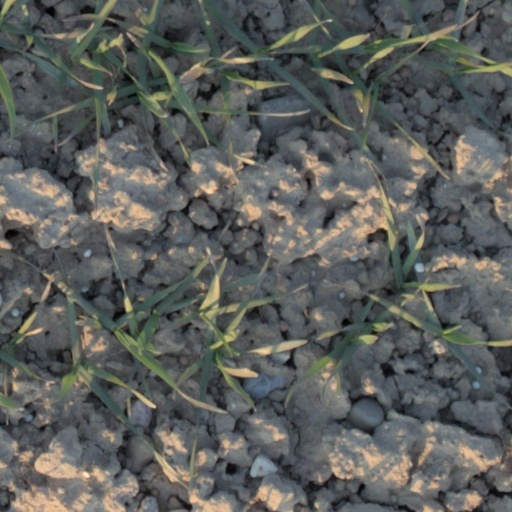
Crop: wheat